Shintetsu Arima Line

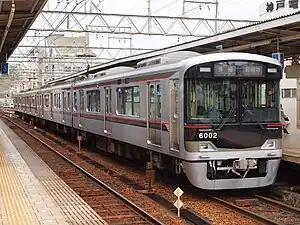
Shintetsu 6000 series local train stopped at Suzurandai Station

The is a commuter railway line in Kobe, Japan operated by Kobe Electric Railway. It connects central Kobe with its northern suburbs in Kita-ku and Arima Onsen.